William Frederick Windham

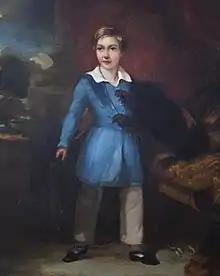
"William Frederick Windham". Oil on canvas, . Felbrigg, Norfolk.

William Windham was born at Erpingham, Norfolk, on 9 August 1840, the son of William Howe Windham and Lady Sophia Windham, née Hervey, daughter of Frederick Hervey, 1st Marquess of Bristol. The Hervey family had a reputation for eccentricity. Around 1850, he was the subject of a portrait which is located at Felbrigg Hall. His father died in 1854, appointing his mother and his uncle General Charles Ash Windham as his guardians, but his uncle was often away on duty and his mother remarried to a much younger man and abandoned Felbrigg to live with him.